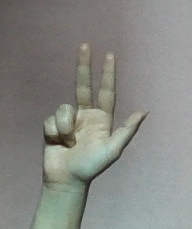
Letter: al